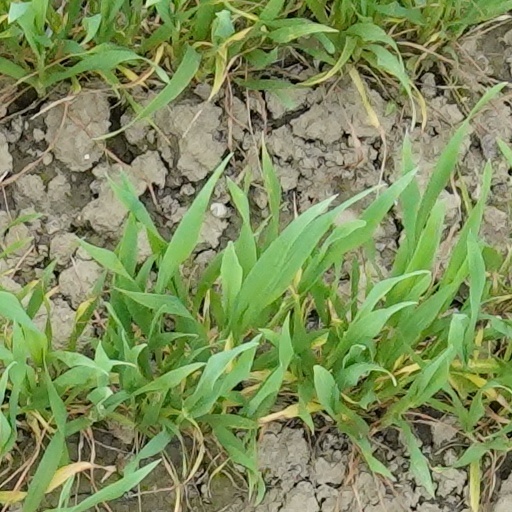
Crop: wheat